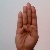
The image shows a hand gesture representing the letter 'B' in Indian Sign Language.